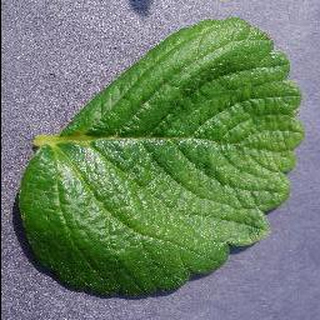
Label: healthy_strawberry